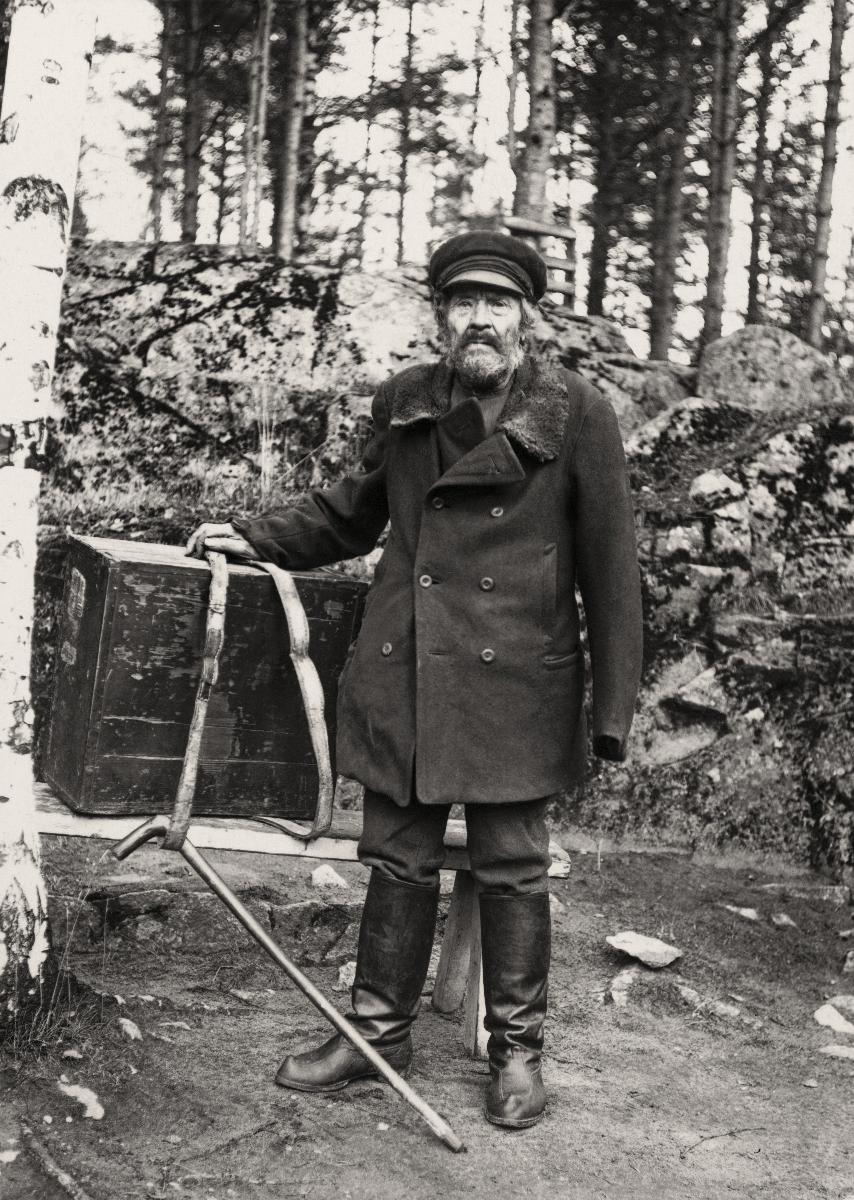
Kulkukauppias Juho Monthan
The peddler Juho Monthan
sisällön kuvaus: Kulkukauppias Juho Monthan Laukaasta täytti 80 vuotta 9.11.1929. content description: Peddler Juho Monthan from Laukaa was 80 years old on 9.11.1929.
Vuosi: 1929
Paikka: Suomi
Aiheet: Monthan, Juho; kulkukauppiaat; kauppiaat; henkilöt; laukkuryssät; kauppa; pedlars; merchants; persons; peddlers; commerce; trade; selling; sellers; gårdfarihandlare; handelsmän; personer (individer); handel